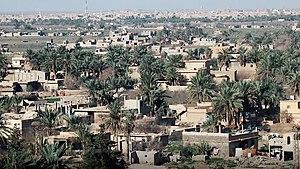
Vue de Baghouz, le 4 mars 2019.